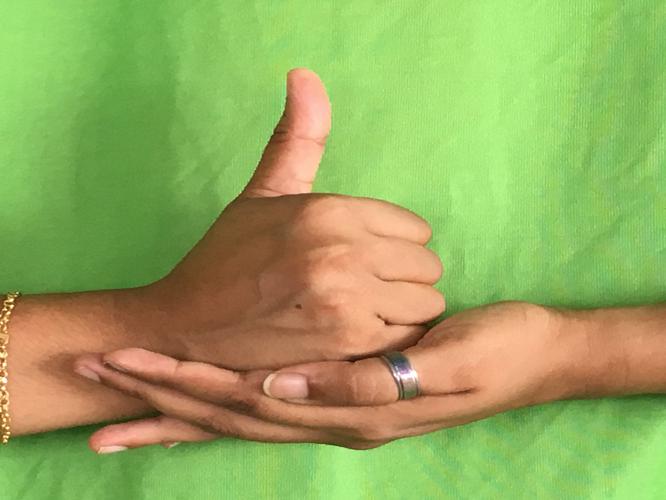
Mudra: Shivalinga
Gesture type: double_hand